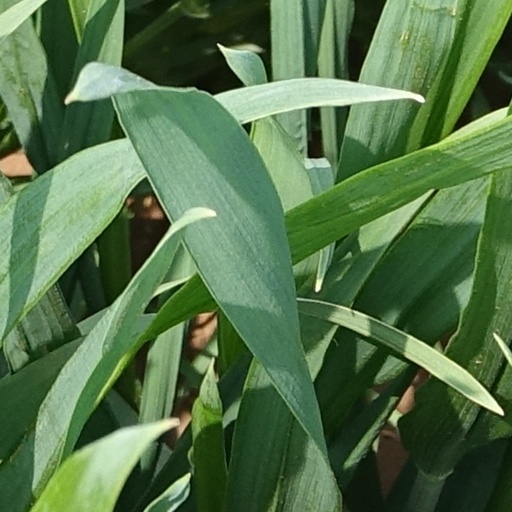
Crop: wheat